Eikev

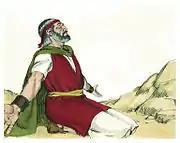
"Moses prayed to God" (1984 illustration by Jim Padgett, courtesy of Sweet Publishing)

The Pirke De-Rabbi Eliezer expounded on the exchange between God and Moses in Deuteronomy 9:26–29. The Pirke De-Rabbi Eliezer told that after the incident of the Golden Calf, God told Moses that the Israelites had forgotten God's might and had made an idol. Moses replied to God that while the Israelites had not yet sinned, God had called them ""My" people," as in Exodus 7:4, God had said, "And I will bring forth "My" hosts, "My" people." But Moses noted that once the Israelites had sinned, God told Moses (in Exodus 32:7), "Go, get down, for "your" people have corrupted themselves." Moses told God that the Israelites were indeed God's people, and God's inheritance, as Deuteronomy 9:29 reports Moses saying, "Yet they are Your people and Your inheritance."